Wyalusing, Pennsylvania

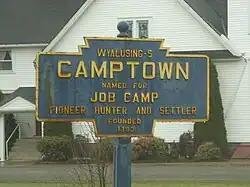
Keystone Marker for Camptown, the inspiration for "Camptown Races", north of Wyalusing.

The history of Wyalusing dates back centuries. It was originally known as "M'chwihilusing". The Wyalusing Path was a historic trace that ran from what is now Wyalusing to the Native American village of Canaserage (what is now Muncy, on the West Branch Susquehanna River). Before 1750, Wyalusing was known as "Gahontoto" and was home to the Tehotachsee tribe of Native Americans. Eventually, this small tribe was completely wiped out by the Cayuga tribe.